Lili Darvas

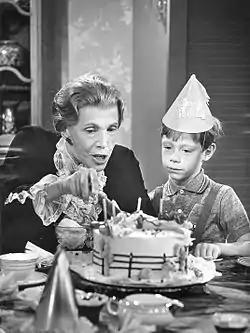
With Billy Mumy in episode of "The Twilight Zone", "Long Distance Call" (1961)

Lili Darvas (born Lili Sára Darvas; April 10, 1902 – July 22, 1974) was a Hungarian actress noted for her stage work in Europe and the United States and, later in her career, in films and on television.